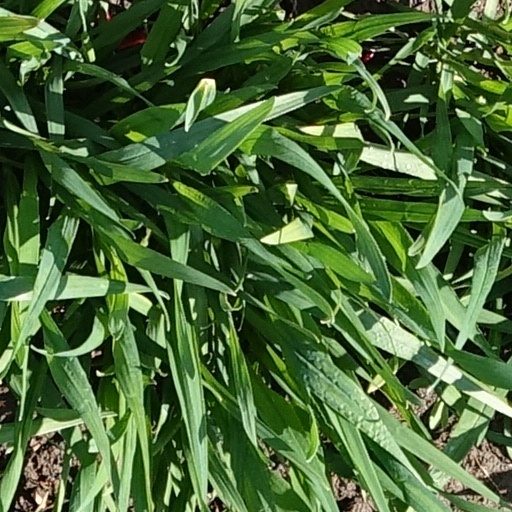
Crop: wheat